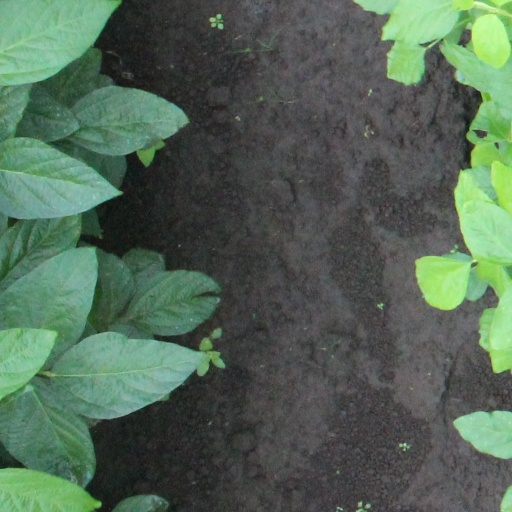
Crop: soybean